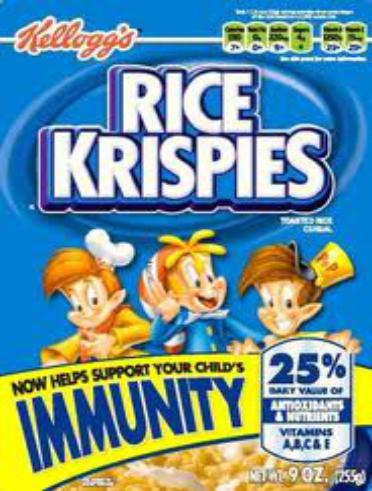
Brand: Cocoa Krispies
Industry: Food